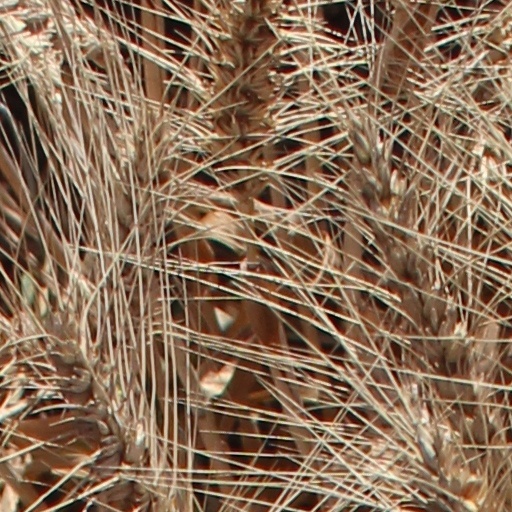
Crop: wheat